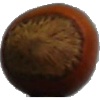
Label: Nut Forest 1